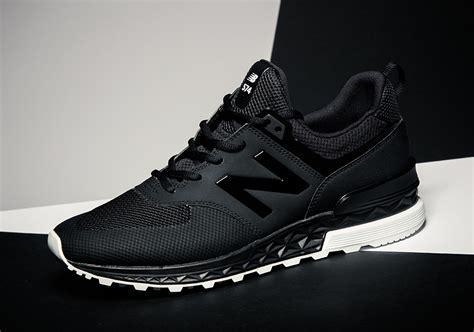
Brand: New
Model: Balance 574